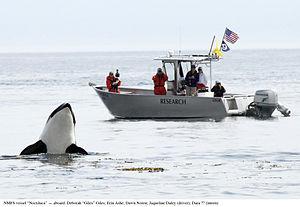
Les orques résidentes du Sud représentent la plus petite des quatre communautés résidentes d'orques dans le Nord-Ouest Pacifique. Il s'agit également de la seule population d'épaulards répertoriée comme menacée par l'United States Fish and Wildlife Service ce qui lui vaut une protection en vertu de l'Endangered Species Act.
L'orque, ou épaulard, est une espèce de mammifères marins du sous-ordre des cétacés à dents, les odontocètes. Elle a une répartition cosmopolite ; elle vit dans les régions arctiques et antarctiques jusqu'aux mers tropicales. Son régime alimentaire est très diversifié, bien que les populations se spécialisent souvent dans des types particuliers de proies. Certaines se nourrissent de poissons, tandis que d'autres chassent les mammifères marins tels que les lions de mer, les phoques, les morses et même de grandes baleines. Les orques sont considérées comme des superprédateurs.